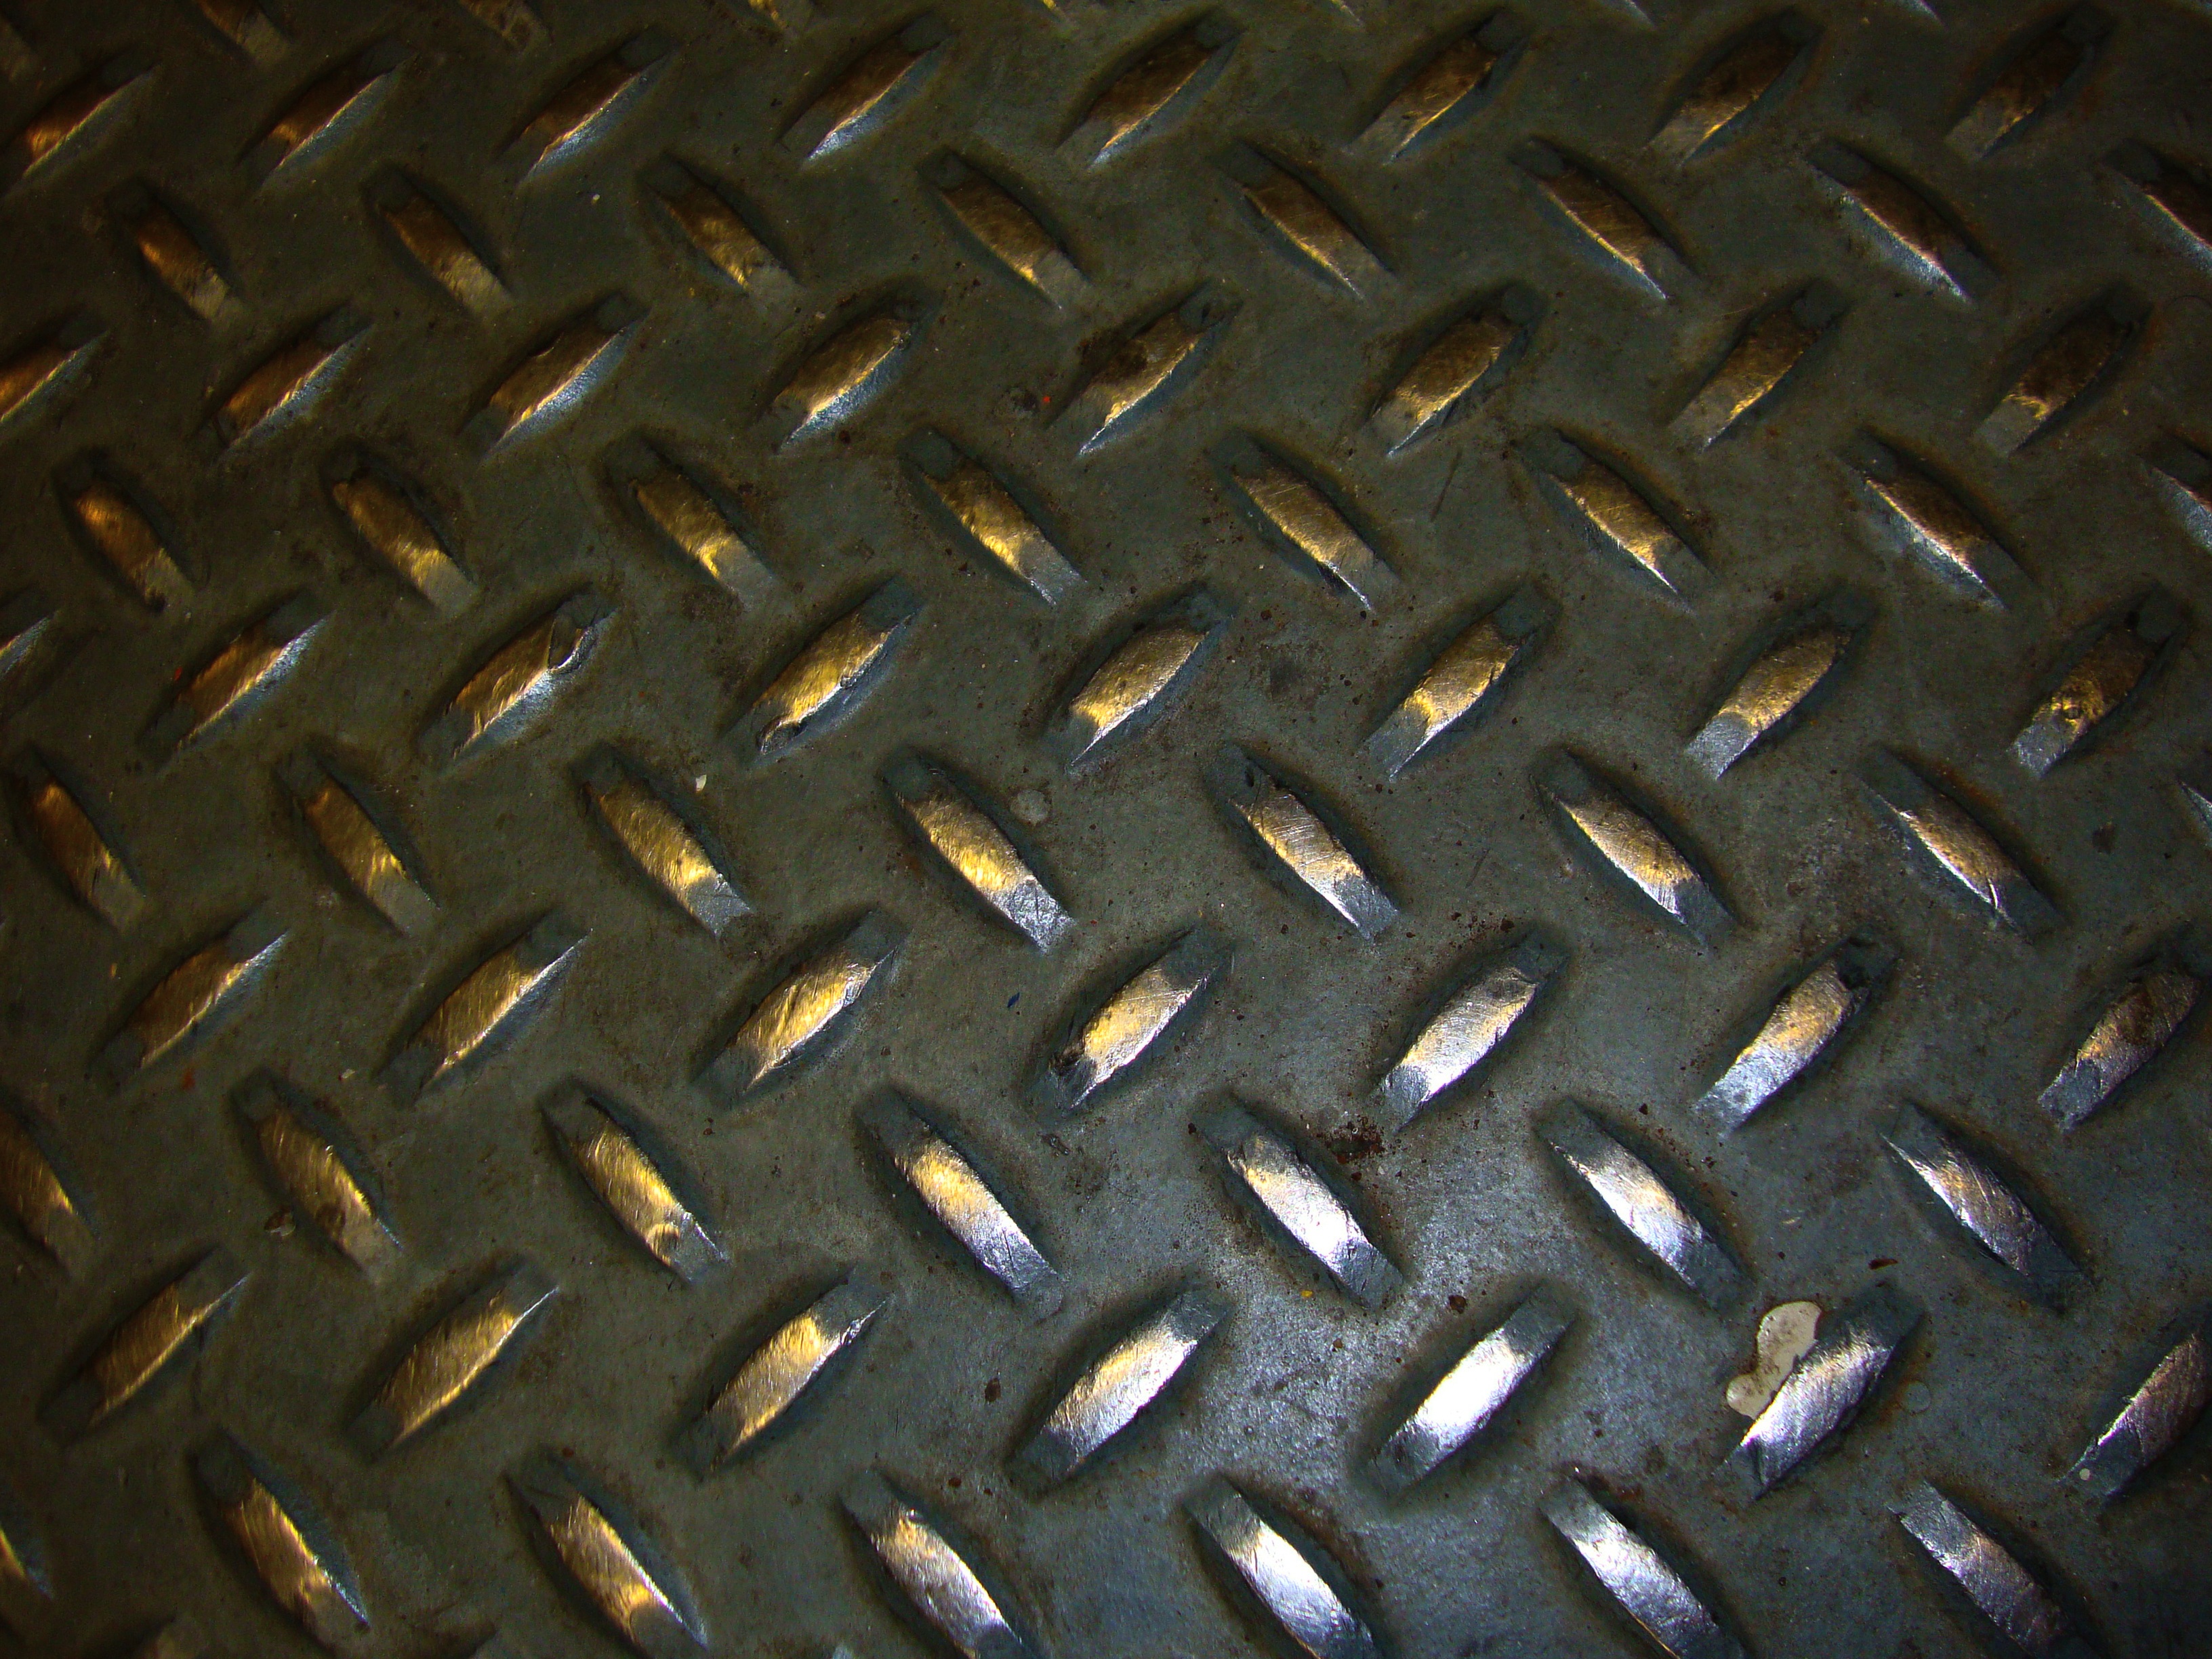
wheel, texture, steel, pattern, metal, soil, industrial, industry, tire, safety, refinery, tread, auto part, diamond plate, diamond plate steel, automotive exterior, automotive tire, natural rubber, tire care